Serious Request

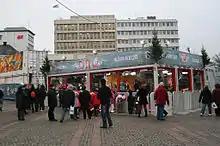
Glass house in Malmö, 2008

Studio Brussel again participated in the appeal. From the Martelarenplein in Leuven, DJs Peter Van de Veire, Tomas De Soete and Siska Schoeters, collected €2,083,030 from Belgian listeners. Again this was augmented by the Flemish and the Belgian federal governments, which donated €300,000 and €1 million respectively in 2007, bringing the total raised to €3,383,030.